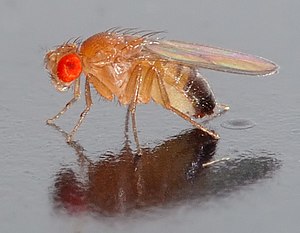
Bananfluer
Drosophila melanogaster
Bananfluer er små aflange, tovingede insekter i eddikefluefamilien, som lever af fordærvet frugt. De kan lægge op til flere hundrede æg om dagen.